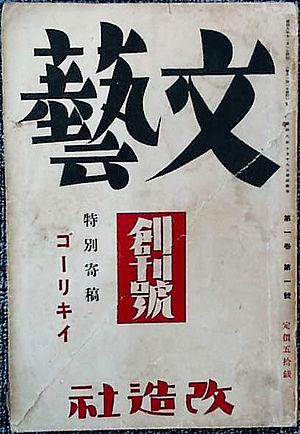
Bungei est un magazine littéraire japonais publié depuis les années 1930.